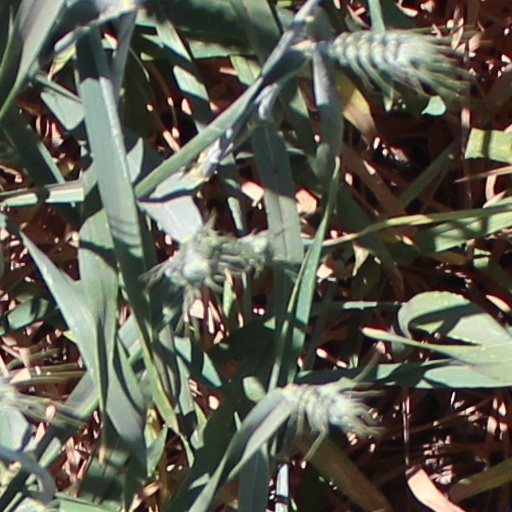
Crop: wheat